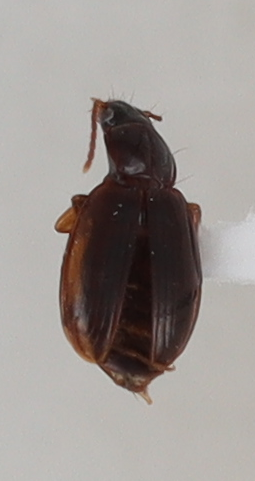
Scientific name: Trechus obtusus
Plot: 14
Trap: S
Collected: 20210518